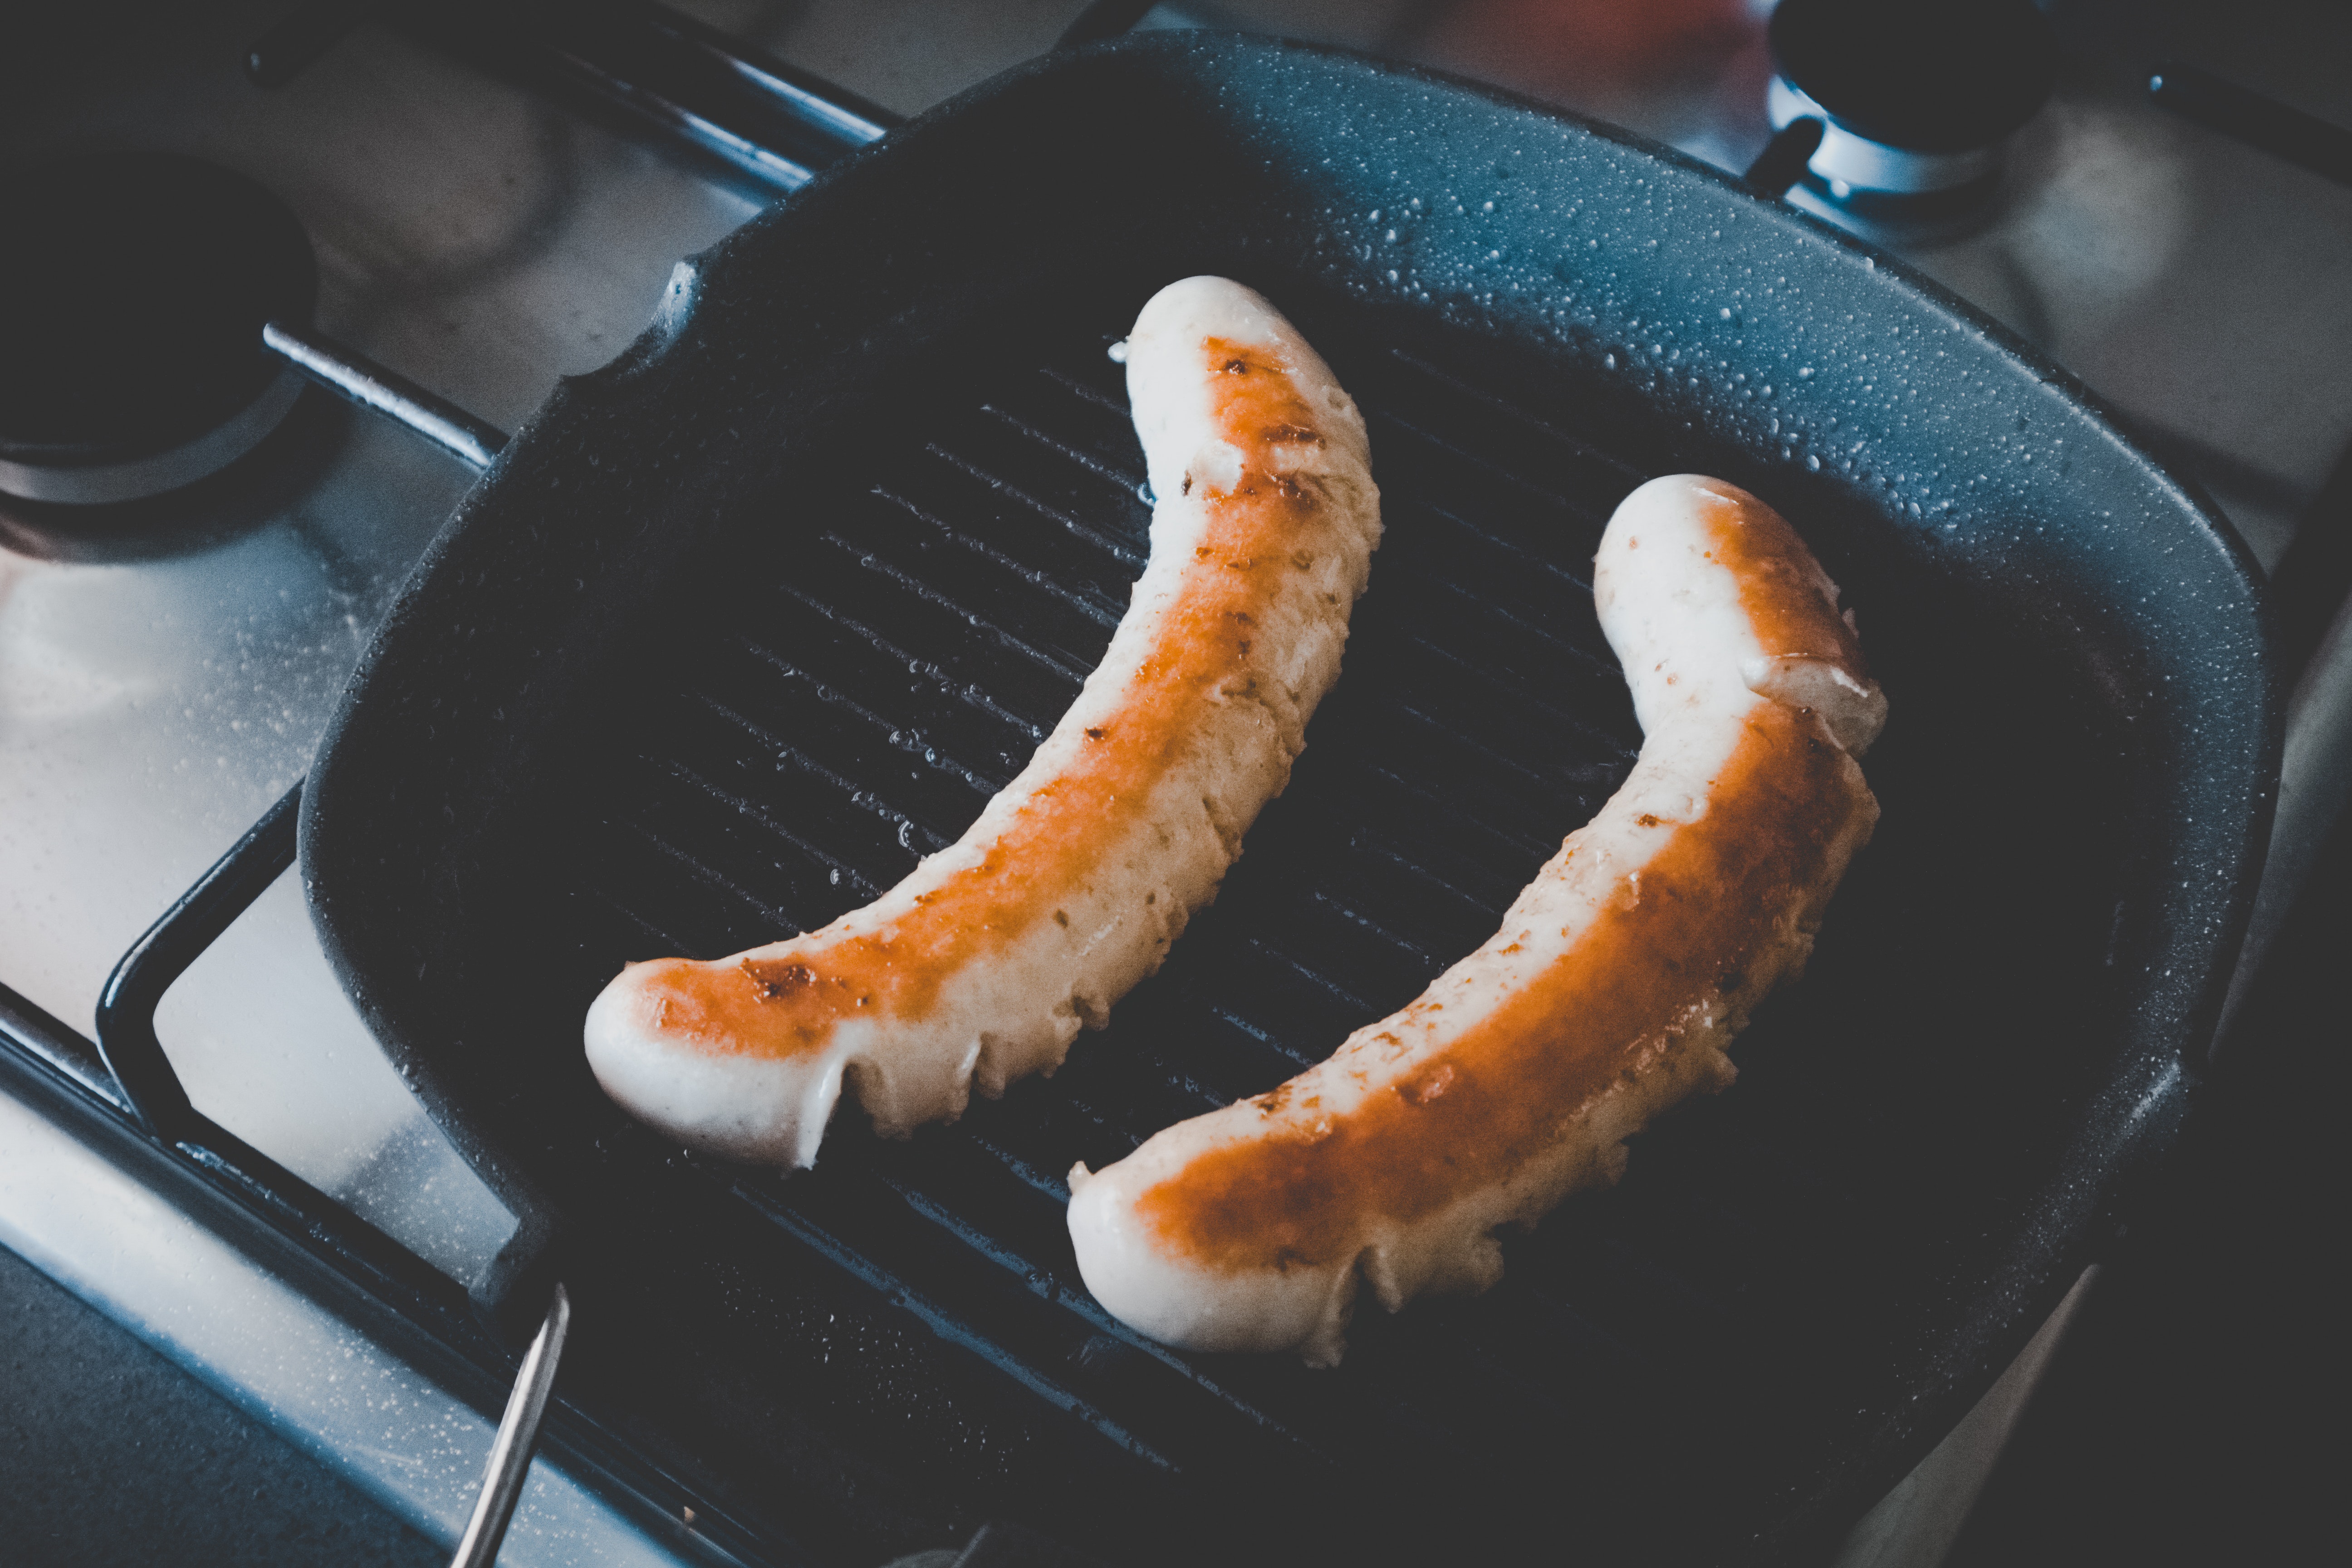
food, bratwurst, sausage, boudin, thuringian sausage, frankfurter w rstchen, cuisine, vienna sausage, breakfast sausage, dish, bockwurst, knackwurst, Diot, weisswurst, kielbasa, ingredient, longaniza, cervelat, chistorra, meat, italian sausage, andouillette, boerewors, breakfast